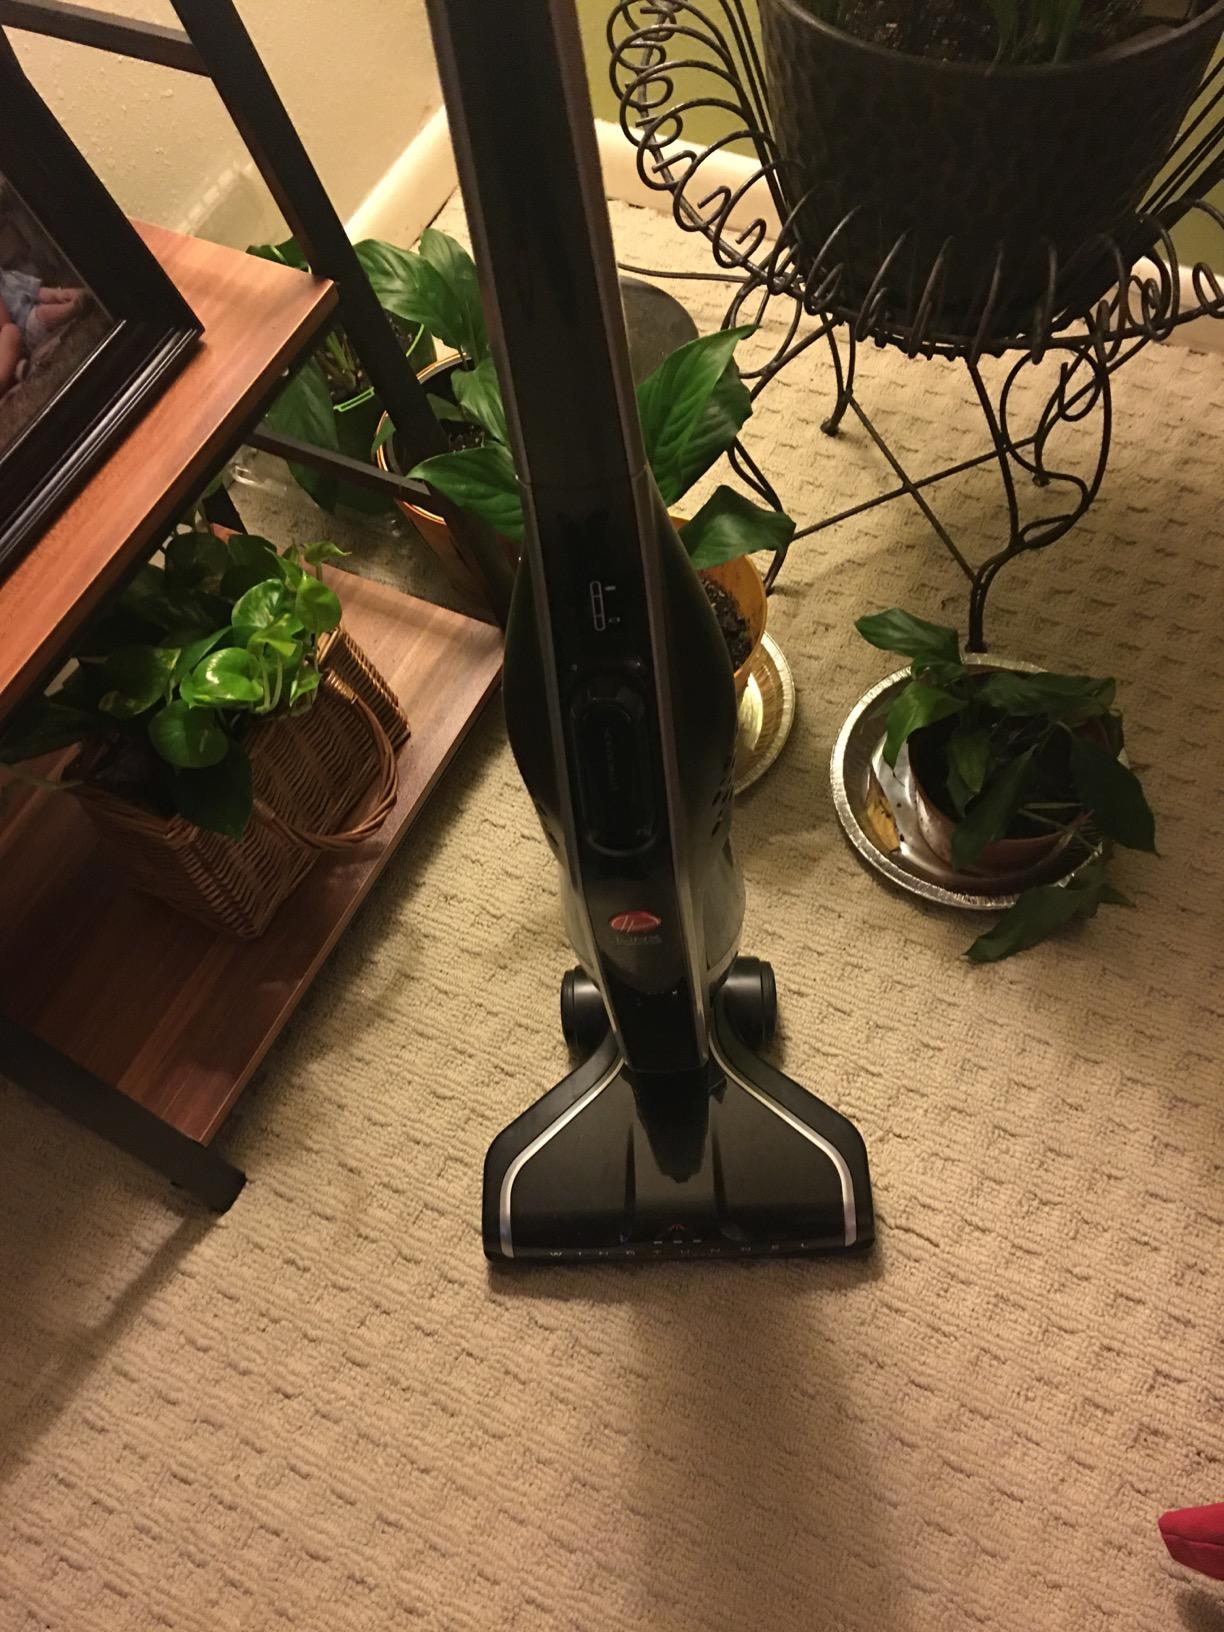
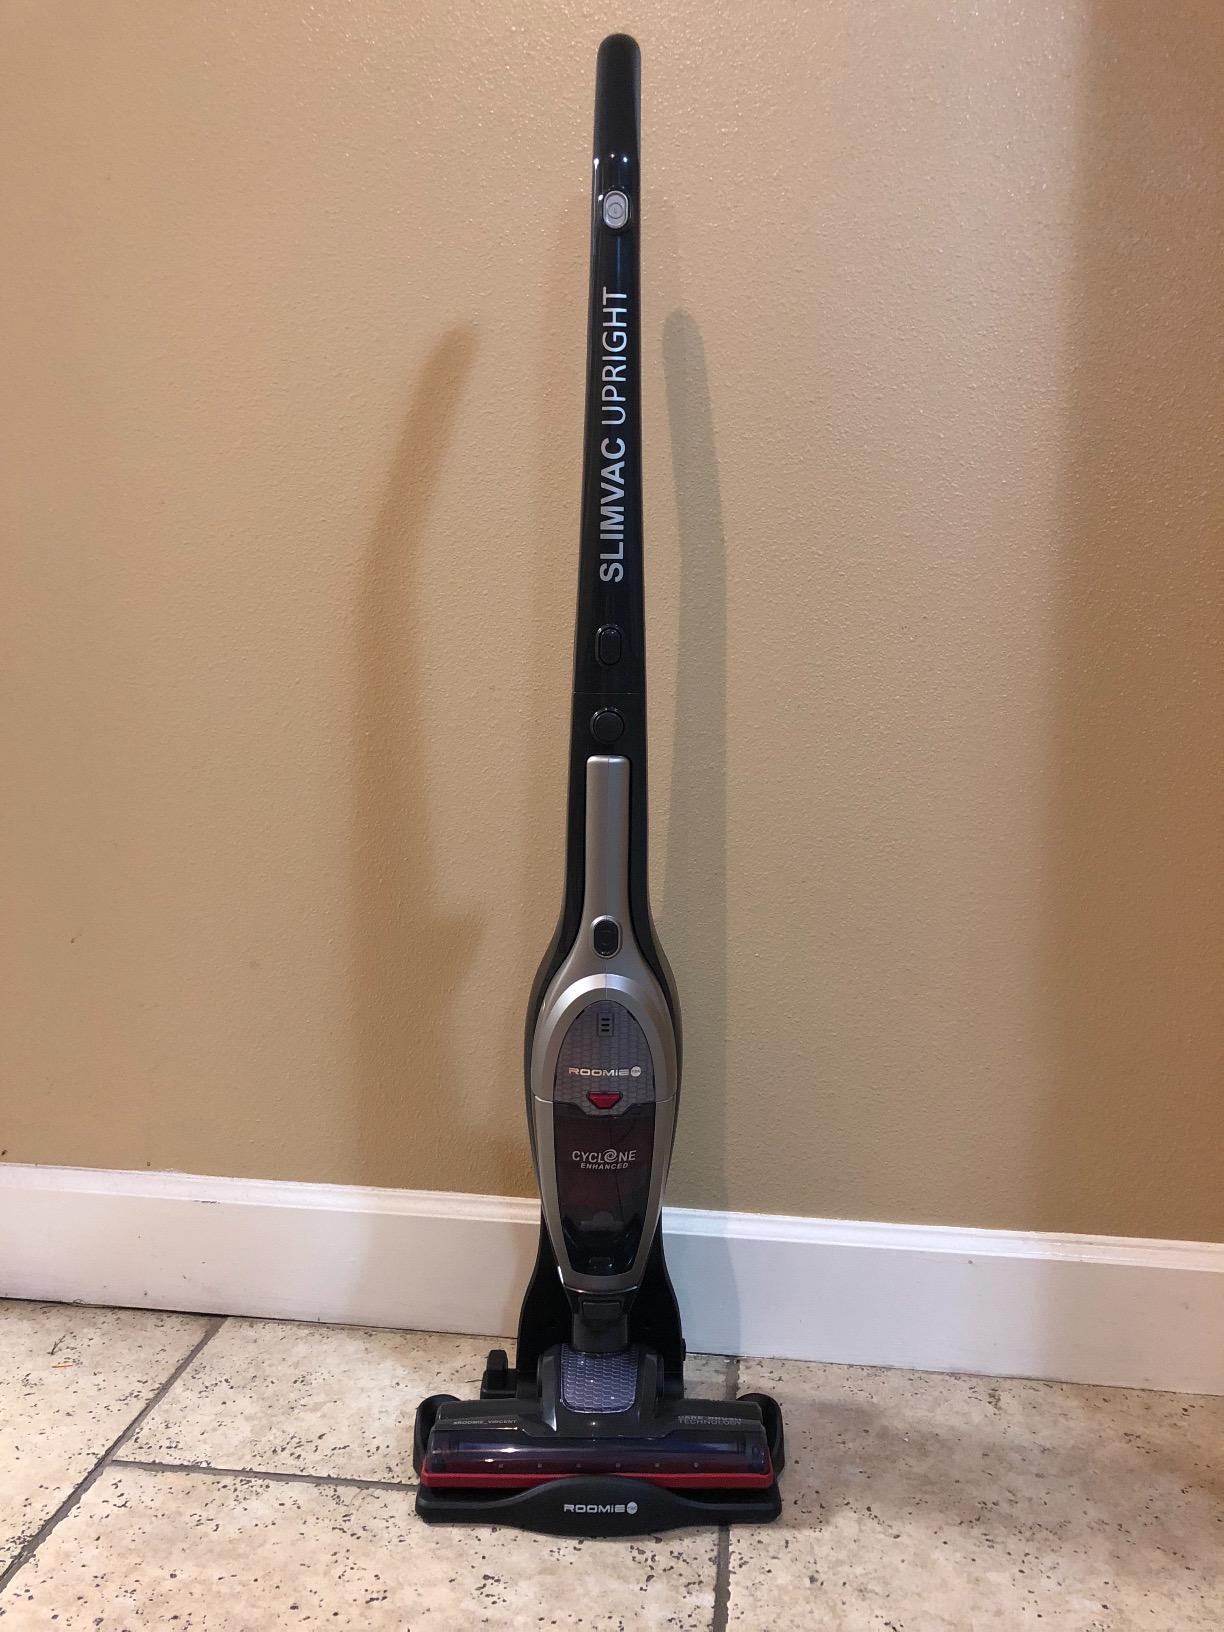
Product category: items_vacuum
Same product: no